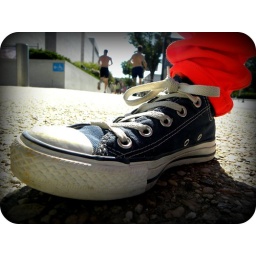
my cousin had the brightest orange pants everrr! haha at the two half naked dewds in the back